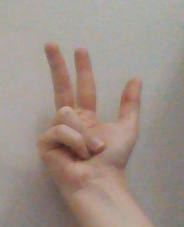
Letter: al